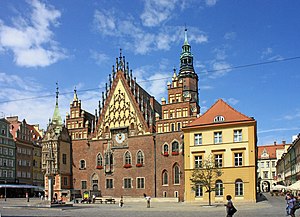
Polen / Byer
Wrocław
Polen, officielt Republikken Polen er et land i Centraleuropa og grænser til Tyskland mod vest, Tjekkiet og Slovakiet mod syd, Ukraine og Hviderusland mod øst, og Østersøen mod nord, Litauen og Rusland mod øst. Polen deler søgrænser med Danmark og Sverige. Med et samlet areal på 312 696 km² er Polen verdens 69. største land og det 9. største i Europa. Polens befolkning udgør 38,5 millioner indbyggere og gør det til det 33. mest befolkede land i verden.